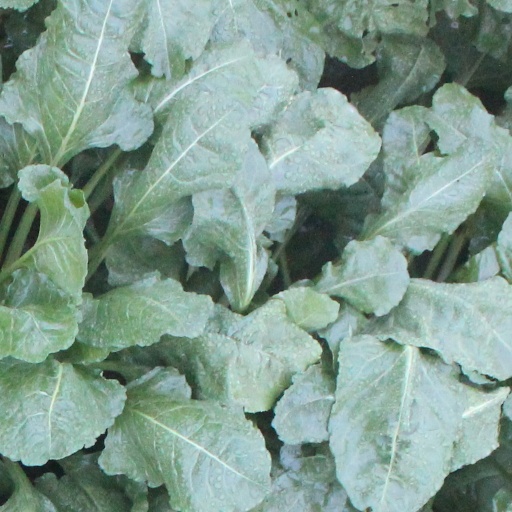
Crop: sugar beet